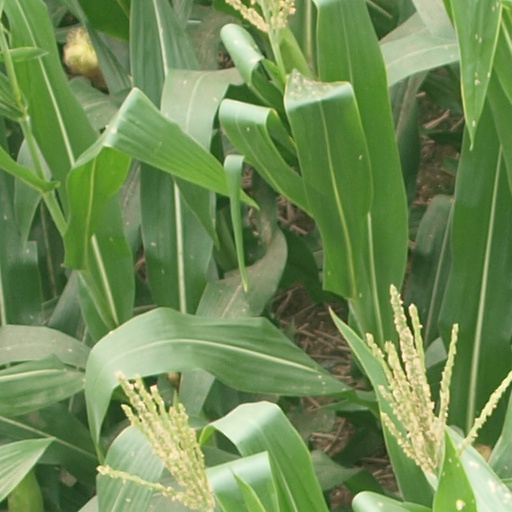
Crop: maize; corn